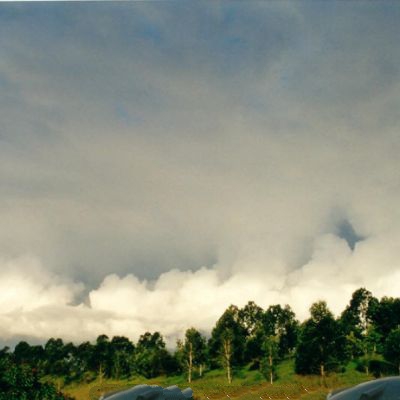
Cloud type: Cumulus (Cu)